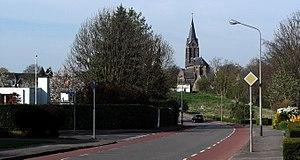
Campagne est un quartier la commune de Maastricht, dans la province du Limbourg néerlandais. Le quartier est surnommé goudkust, c'est-à-dire « côte d'or », du fait de la présence de coûteuses maisons privées.